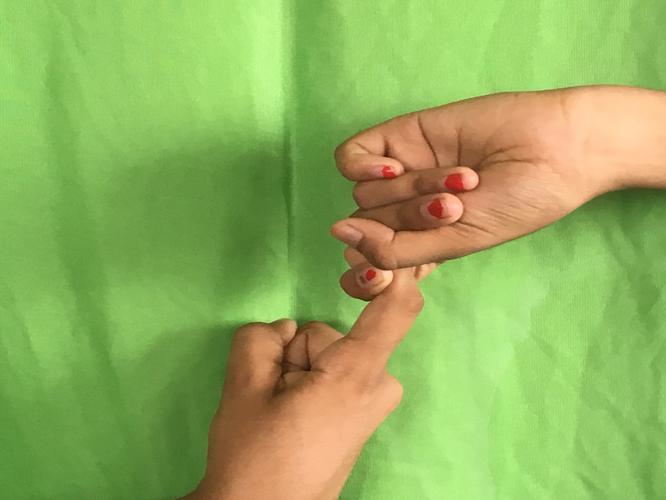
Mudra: Pasha
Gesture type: double_hand